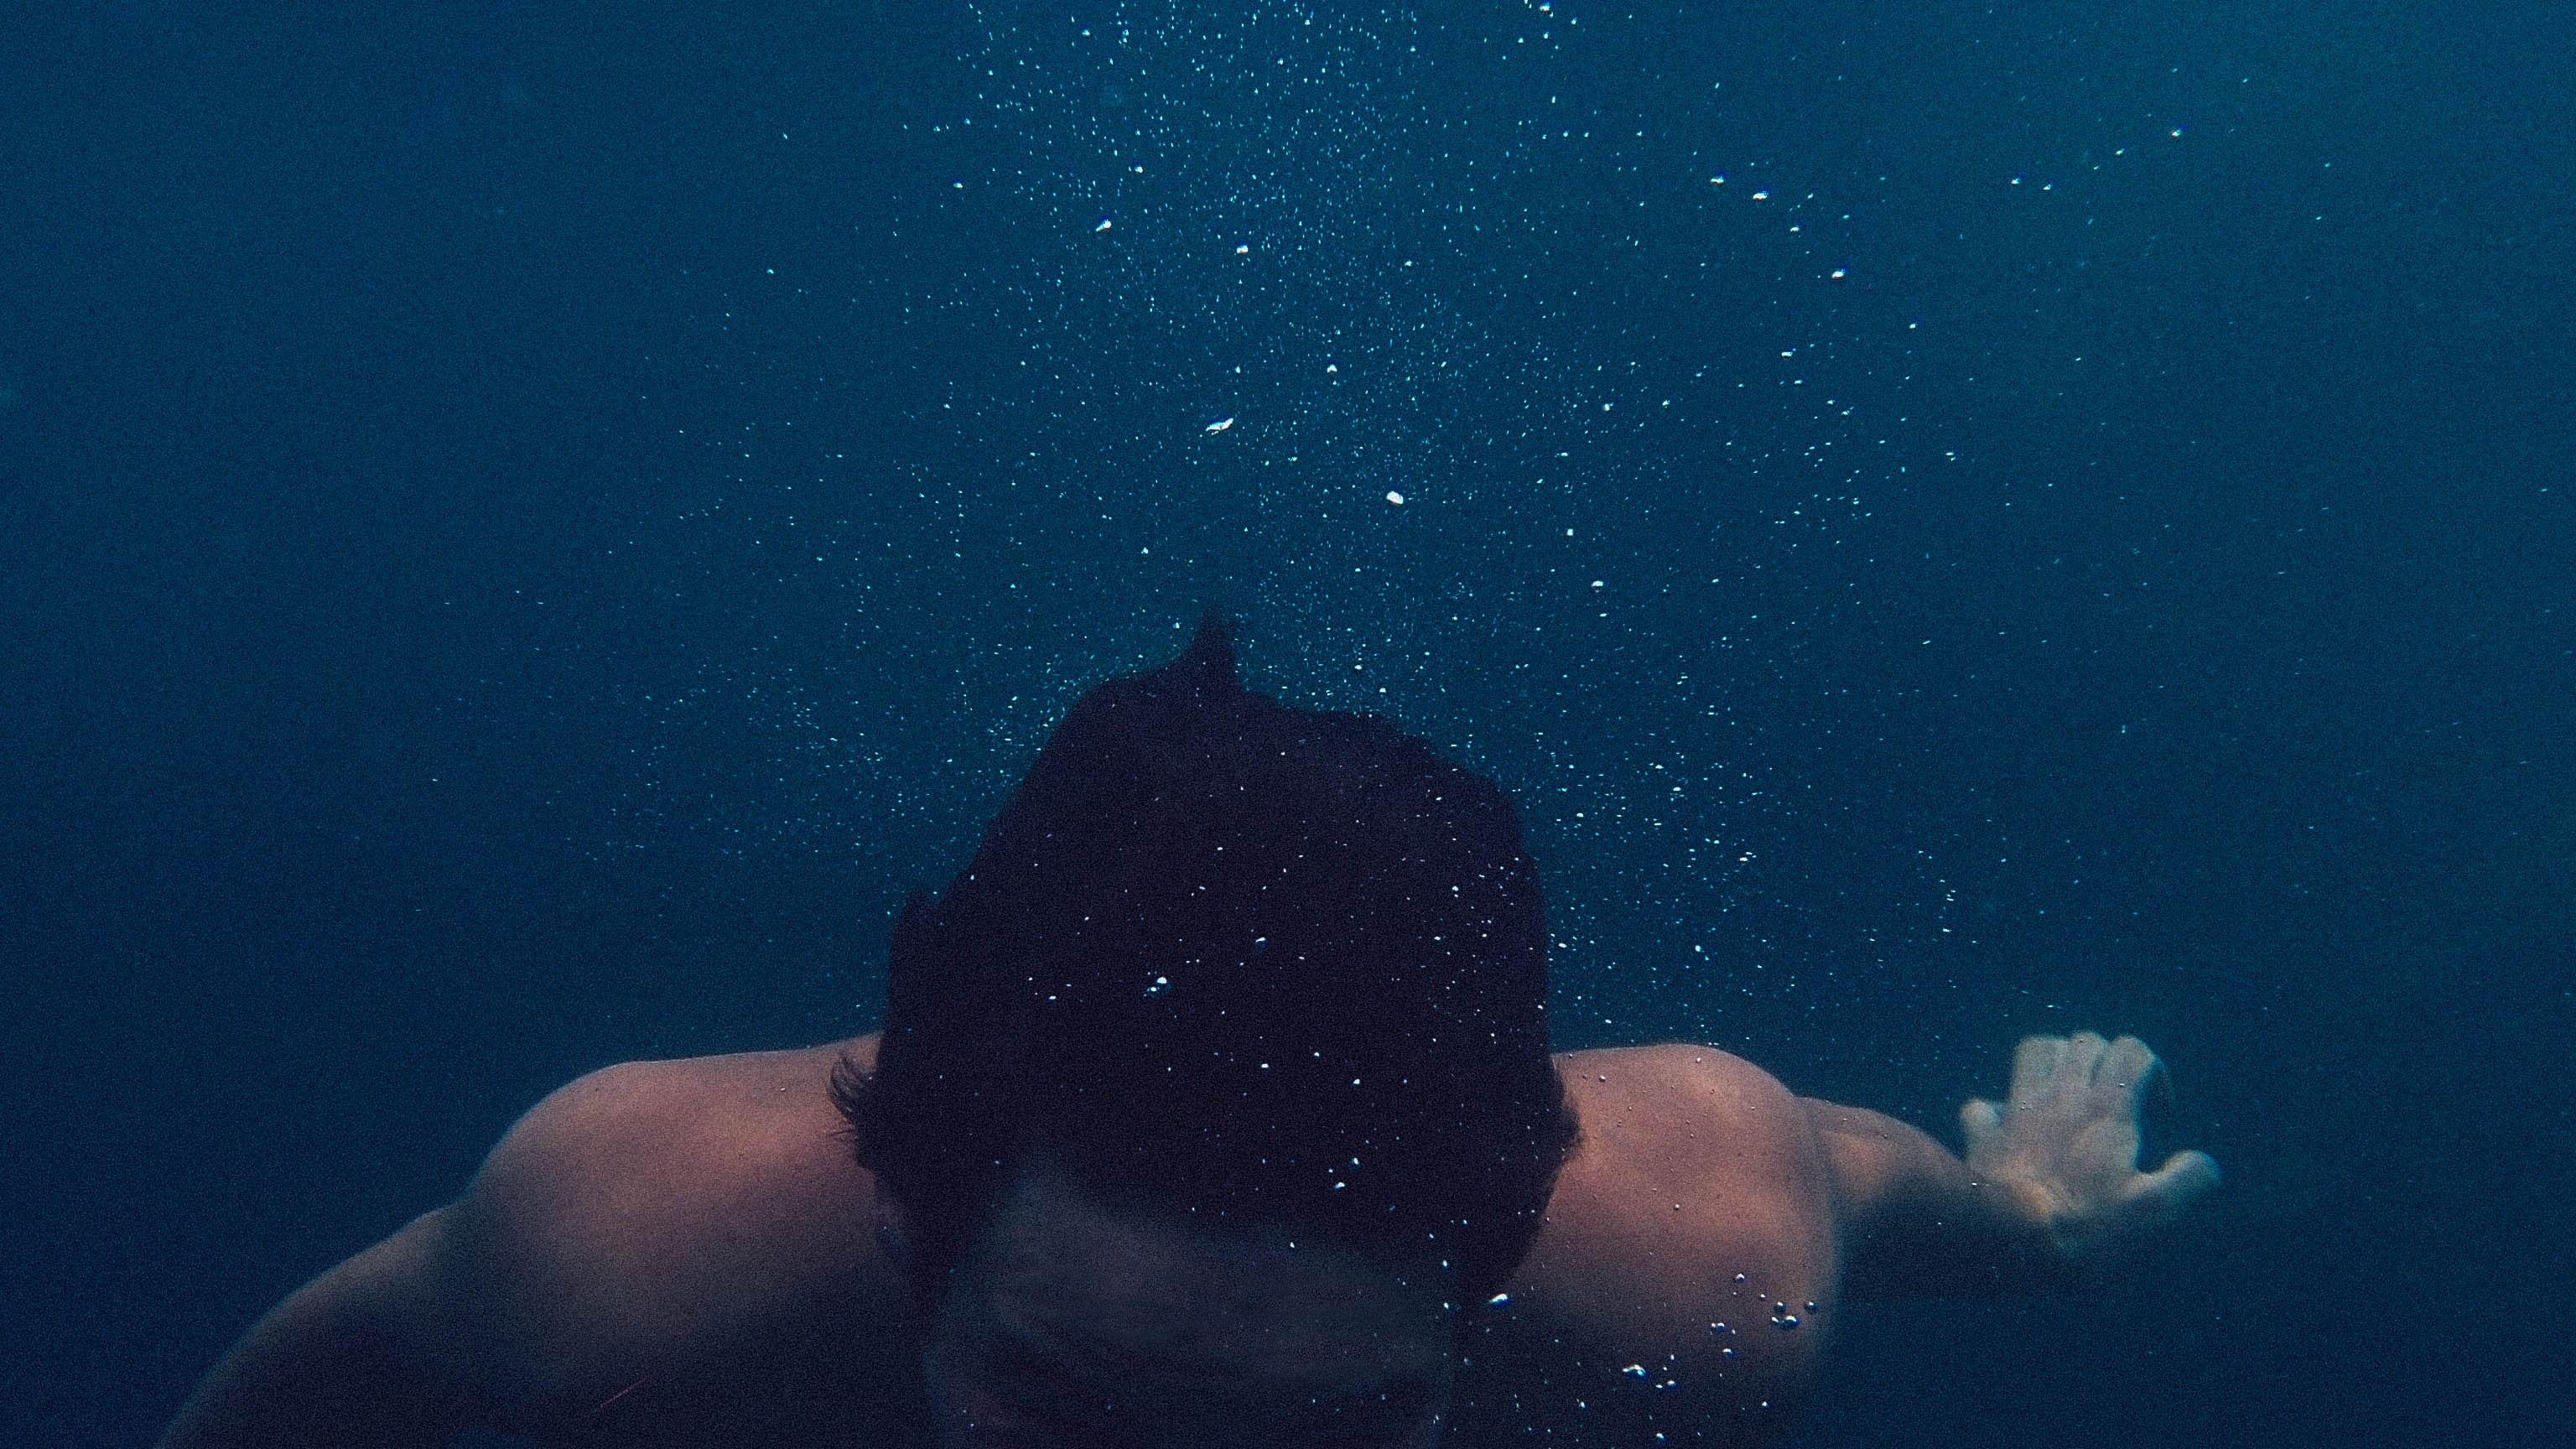
man, sea, water, ocean, diving, underwater, swim, drowning, blue, freediving, sports, water sport, marine biology, underwater diving